Sir Richard Grosvenor, 2nd Baronet

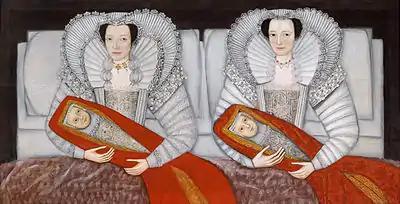
Lettice, Lady Grosvenor, and her sister, Mary, Lady Calveley, ca. 1604

Sir Richard Grosvenor, 2nd Baronet (c. 1604 – 31 January 1665) is an ancestor of the modern day Dukes of Westminster. He was the son of Sir Richard Grosvenor, 1st Baronet and Lettice Cholmondeley, daughter of Sir Hugh Cholmondeley. He spent his childhood at Eaton Hall, Cheshire.